Ferrari F2003-GA

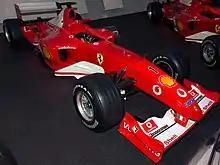
A Ferrari F2003-GA at Museo Ferrari

The car was introduced just before mid season in 2003, as the F2002 was seen as good enough to be competitive whilst the F2003-GA was developed further. The car was fast and competitive as it won 3 out its first 4 races, but had a tendency to overuse its tyres, which led to several late race tyre problems in mid seasons, causing a slight drop in form during the unusually hot European summer. As a result, Williams and McLaren were able to mount a consistent challenge to Ferrari and push Michael Schumacher for the championship.